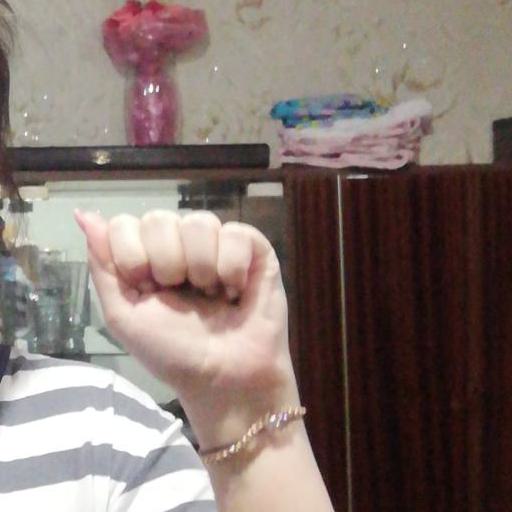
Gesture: fist